Luminița Gheorghiu

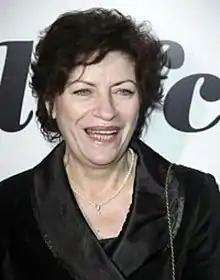
Gheorghiu in Berlin at Child's Pose party

Luminița Gheorghiu (1 September 1949 – 4 July 2021) was a Romanian film and stage actress and artistic performer in East Central Europe. She achieved international recognition for her roles in "The Death of Mr. Lazarescu" (2006) and "Child's Pose" (2013). Gheorghiu's roles were mostly in Romanian and French, including that in "Code Unknown" with Juliette Binoche.